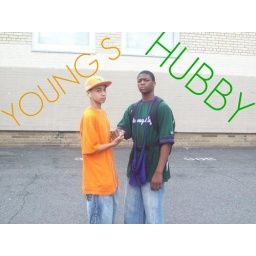
the boy in the green shirt . he is mine always and 4eva